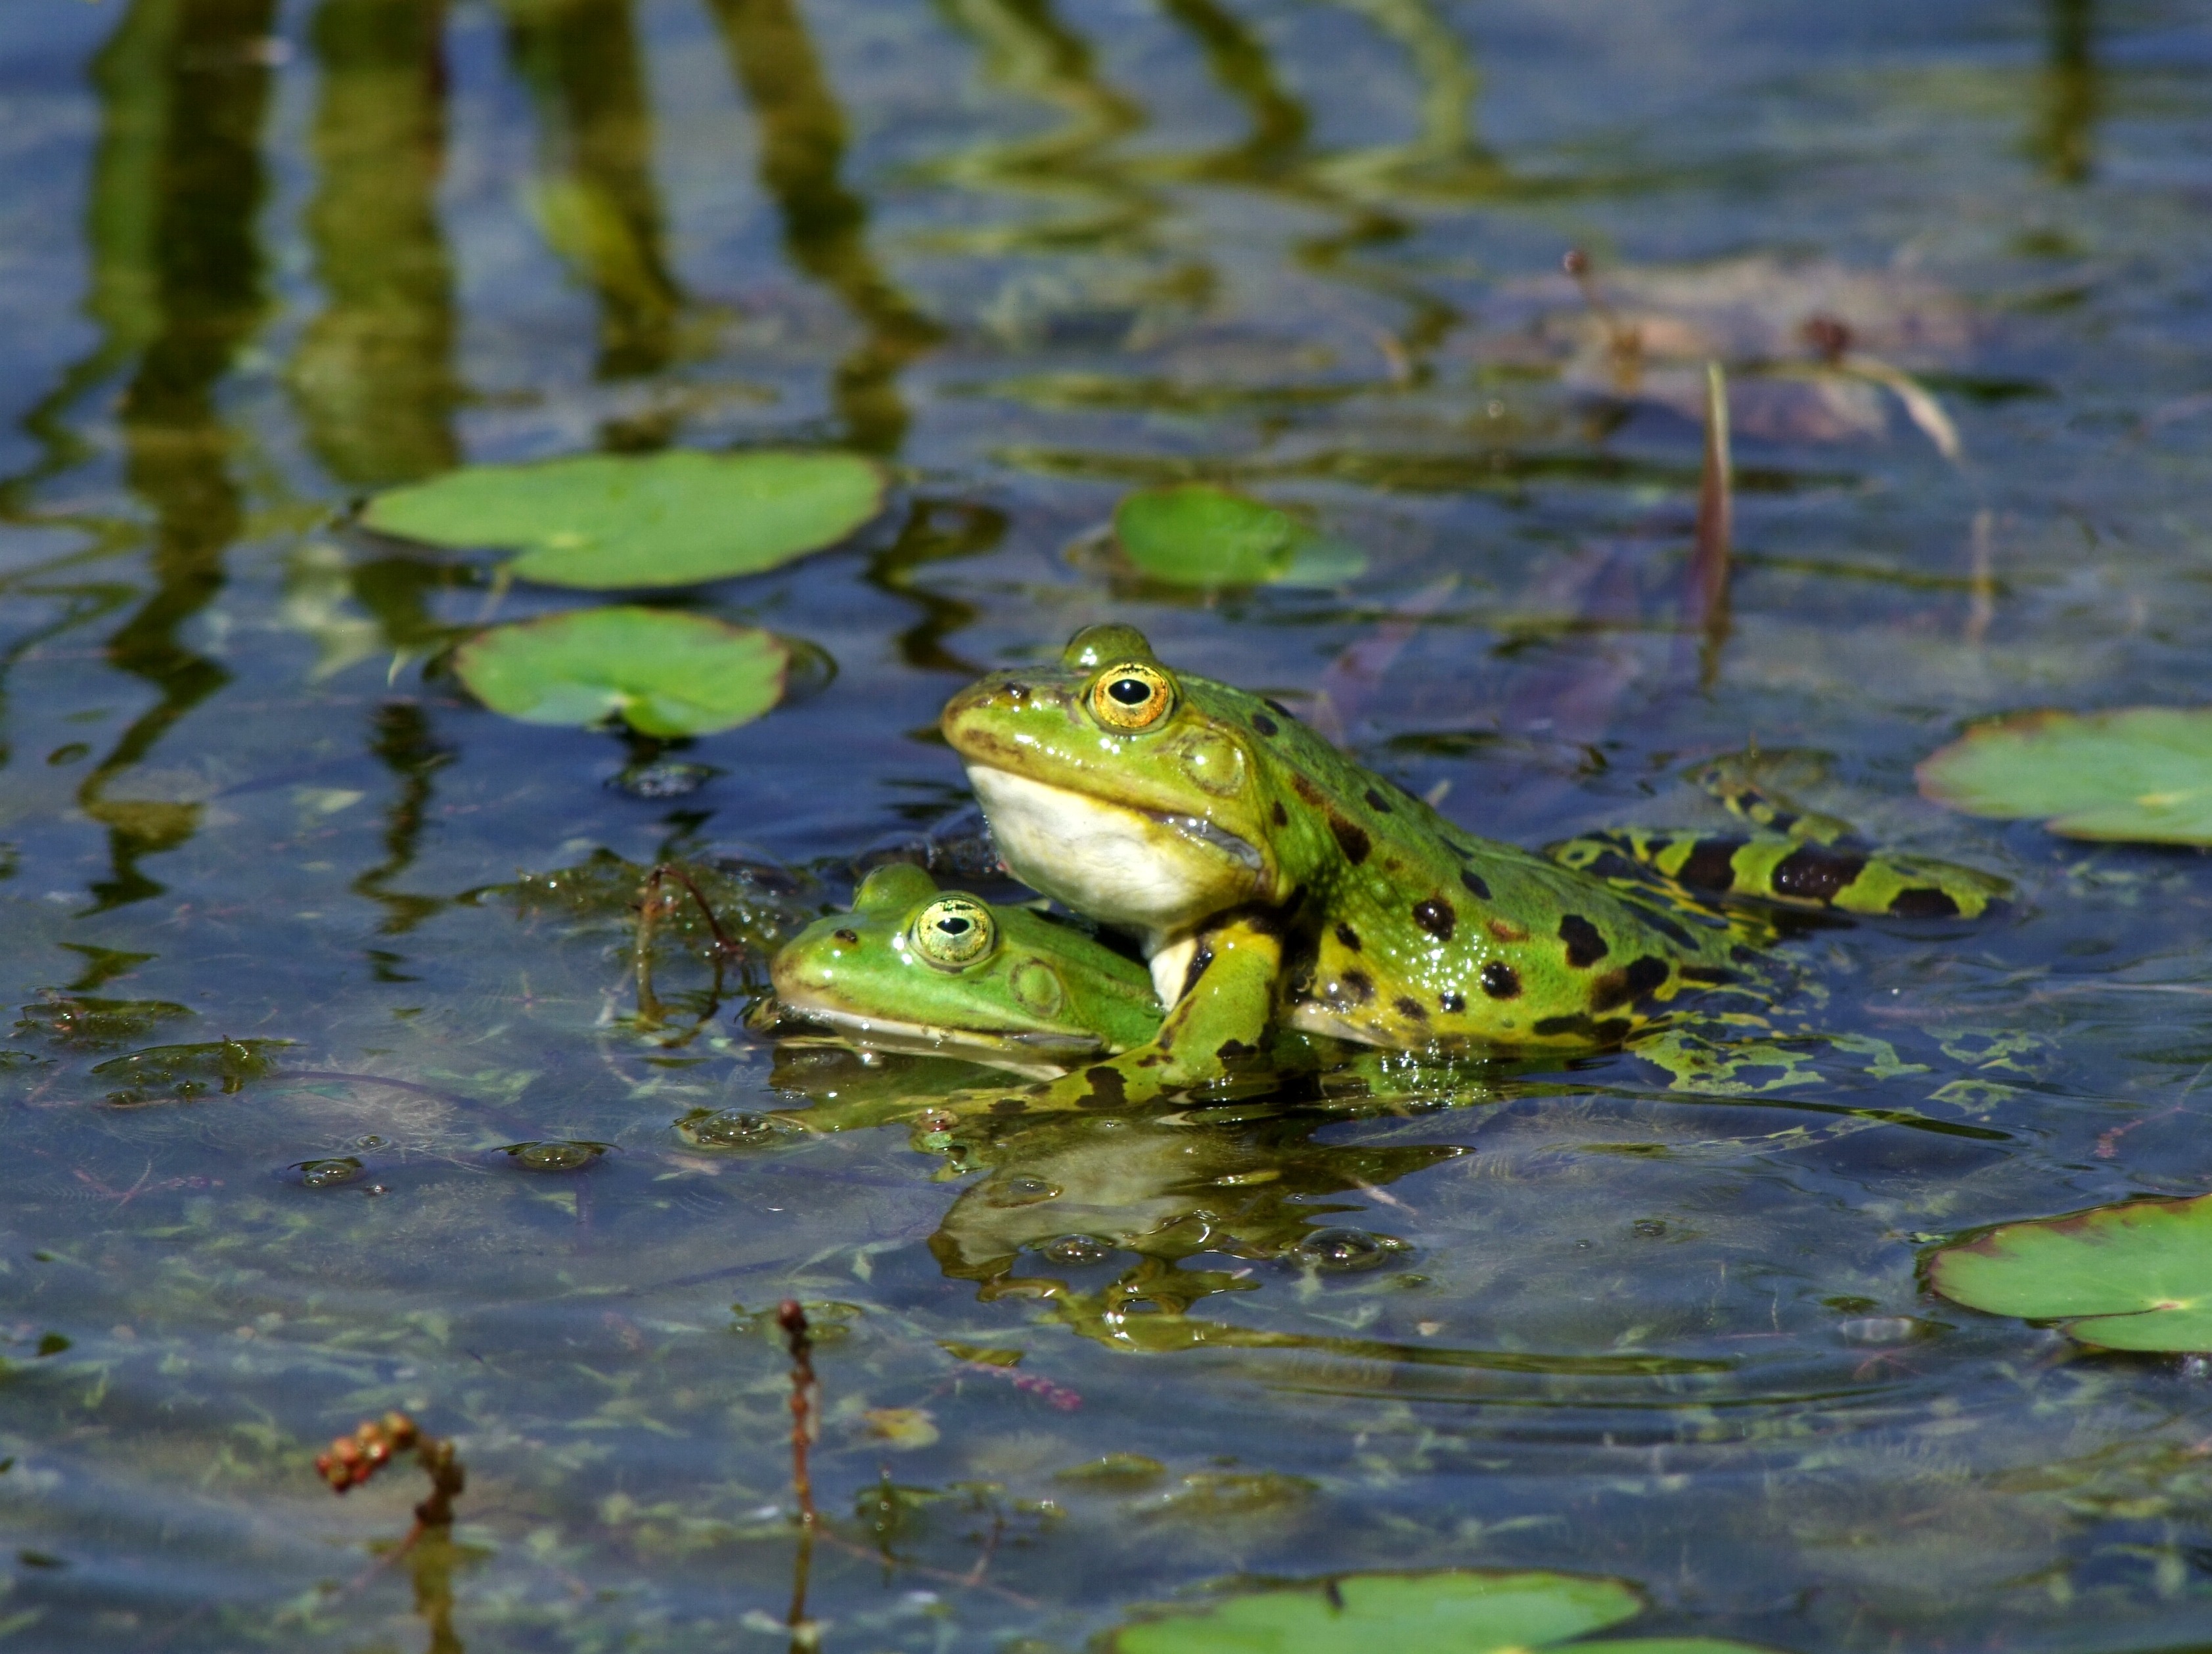
summer, pond, wildlife, love, fruitful, green, partner, frog, reptile, amphibian, aquatic plant, fauna, water lily, lotus flower, fun, engine, vertebrate, lotus, funny, lovers, germany, pair, botanical garden, amphibians, reproduction, pleasure, june, frogs, sex, erotic, water flower, fertility, witnesses, dusseldorf, pairing, propagating, procreation, lotus flowers, bullfrog, ranidae, witness young, driving satisfaction